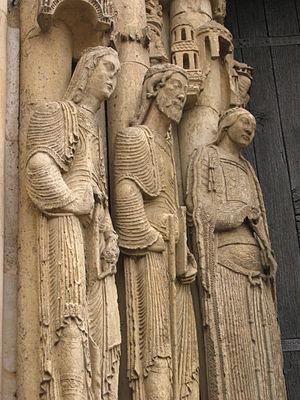
La cathédrale Notre-Dame de Chartres est une cathédrale catholique romaine située au coeur de la ville de Chartres dans le département français d'Eure-et-Loir, en région Centre-Val de Loire. Siège du diocèse de Chartres, elle est l'un des monuments emblématiques de l'architecture gothique.